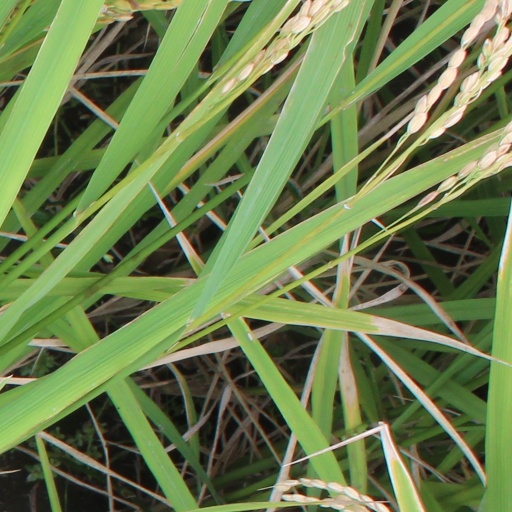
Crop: rice